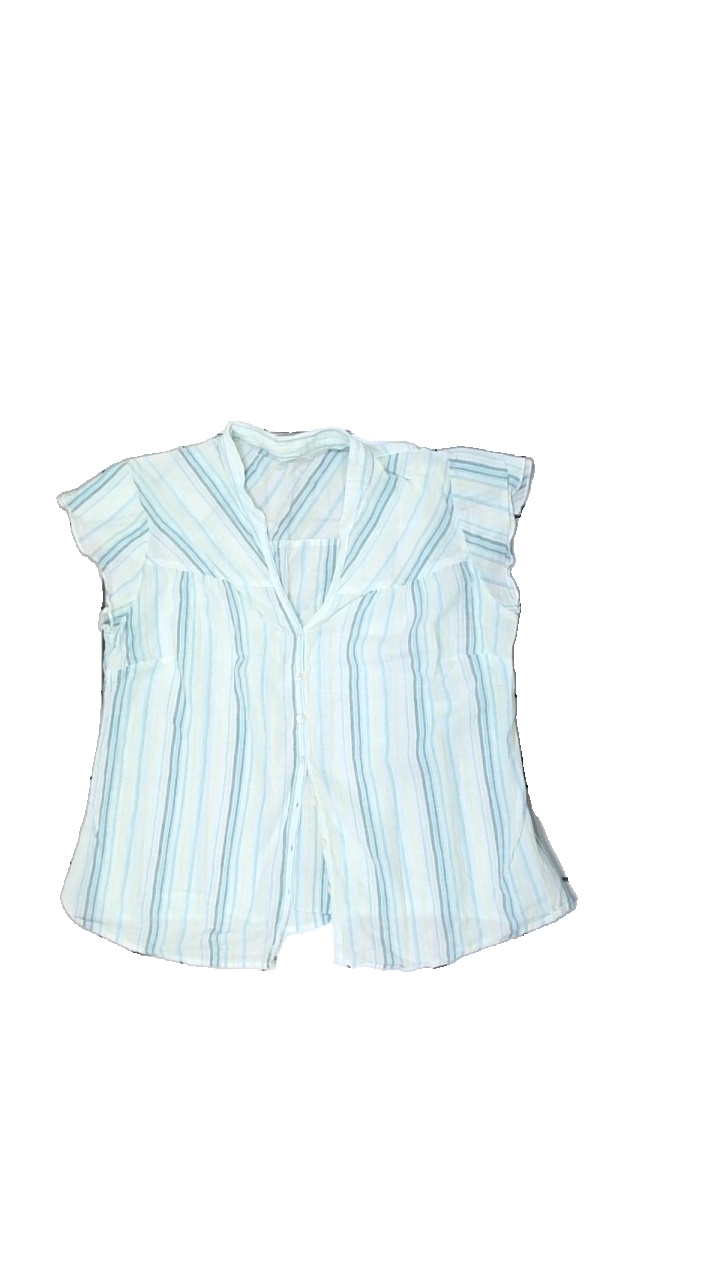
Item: Blouse (Ladies)
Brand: Missing
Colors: White, Blue, Green
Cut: V-collar, Regular
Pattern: Striped
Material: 100% Cotton
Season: All
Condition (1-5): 5
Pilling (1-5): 5
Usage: Reuse
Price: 50-100